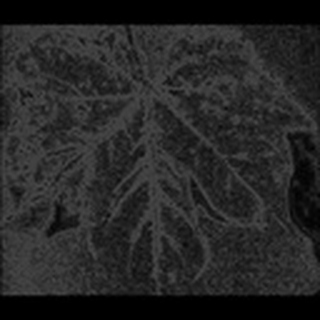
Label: cotton_bacterial_blight